Anusha Mani

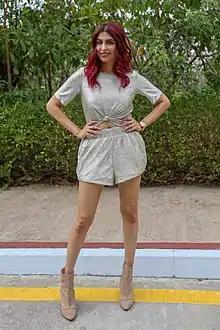

Anusha Mani (born 29 March 1985) is an Indian playback singer known for her works in Indian films.